Simona Petrucci

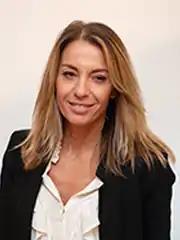

Simona Petrucci (born 17 April 1971) is an Italian politician who has served as a Senator since 13 October 2022.